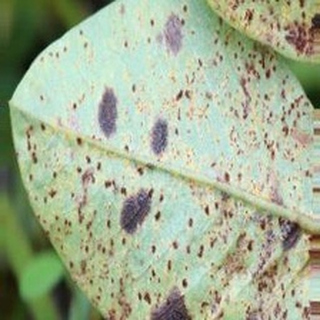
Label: groundnut_rust